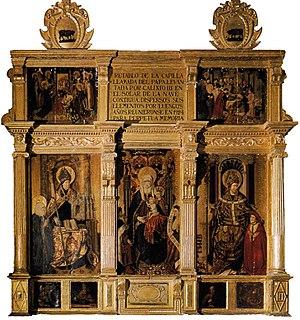
La Route des Borgia est une route culturelle qui suit la trace et la splendeur de la famille valencienne des Borgia ou « Borja » dans la Communauté valencienne.